Gosha Kutsenko

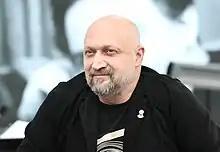
Gosha Kutsenko in 2023

Yuriy Georgiyevich Kutsenko (born 20 May 1967), better known as Gosha Kutsenko, is a Russian actor, producer, singer, poet, and screenwriter. In 2008, he joined the United Russia political party. Kutsenko has appeared in high-profile films such as "Mama Don't Cry", "Antikiller", "Night Watch", "Lubov-Morkov", and "Echelon Conspiracy".